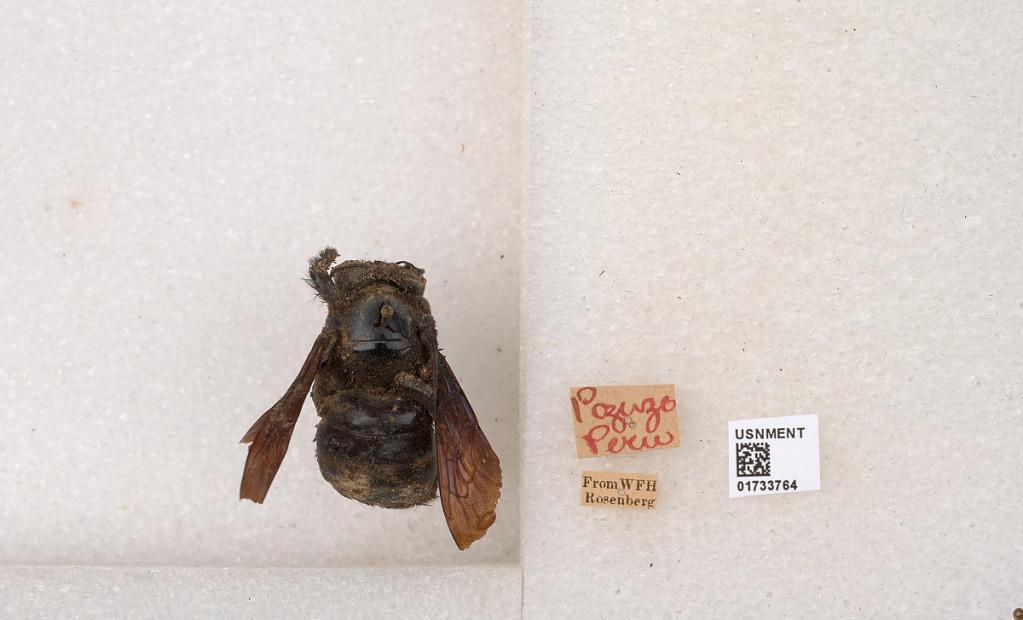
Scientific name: Xylocopa (Neoxylocopa) frontalis (Olivier)
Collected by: W. Rosenberg
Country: Peru
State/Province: Pasco
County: Provincia de Oxapampa
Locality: Pozuzo